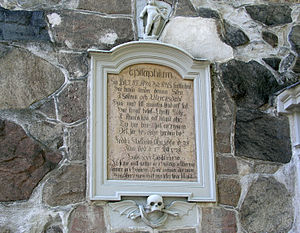
Epitafium / Billedgalleri
Epitafium eller epitaf er en mindetavle, som anbringes ved en grav på en væg i et gravkapel, i en kirke eller på graven. Kendes fra epitafmonumenter i Italien med væggrave i selve kirkerummet. Den døde afbildes ofte på dem. De ældste mindesmærker af denne art er fra 13. århundrede.